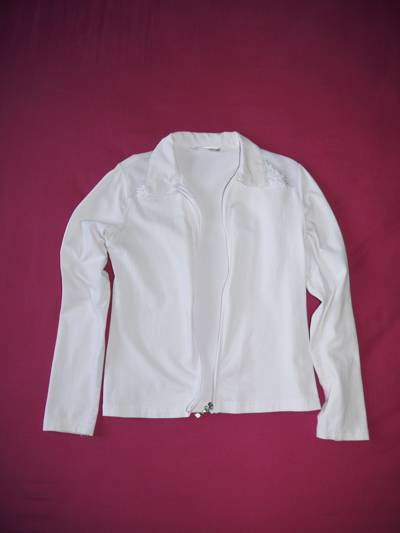
Waste category: clothes